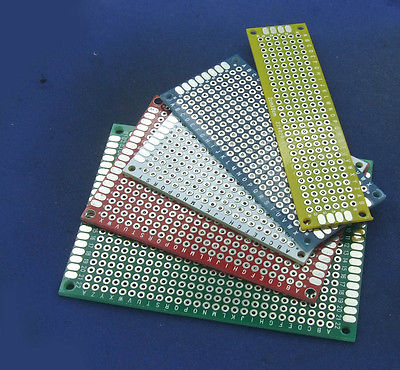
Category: stapler